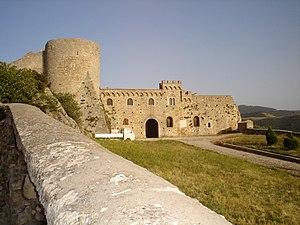
Bovino est une commune italienne d'environ 3 160 habitants de la province de Foggia dans la région des Pouilles. Cette commune fait partie des « plus beaux villages d'Italie », distinction donnée par l'association nationale des communes Italiennes.